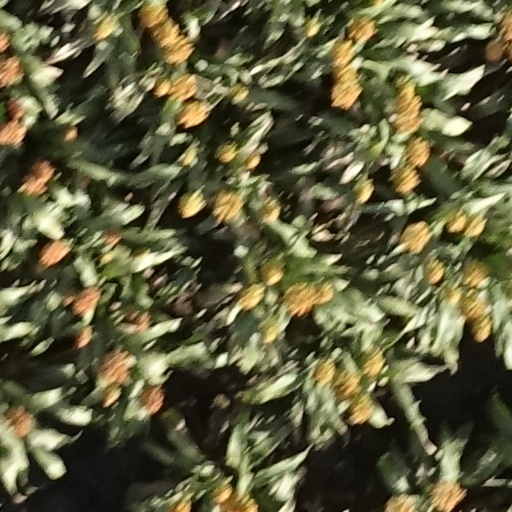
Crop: sorghum